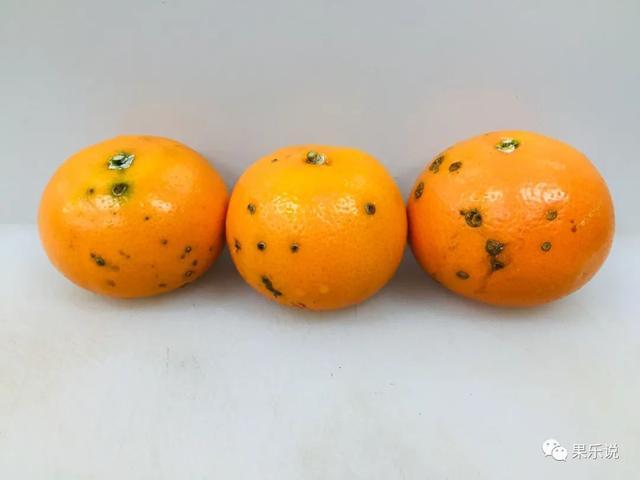
Plant: Citrus
Disease: citrus canker